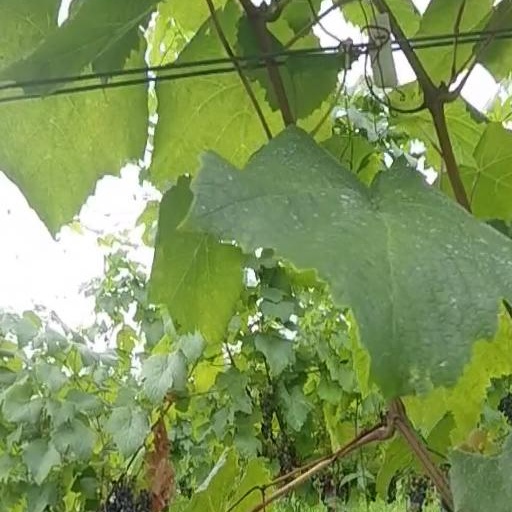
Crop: grape